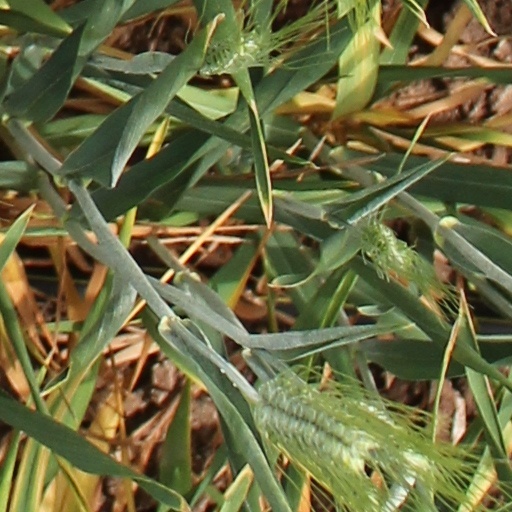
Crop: wheat